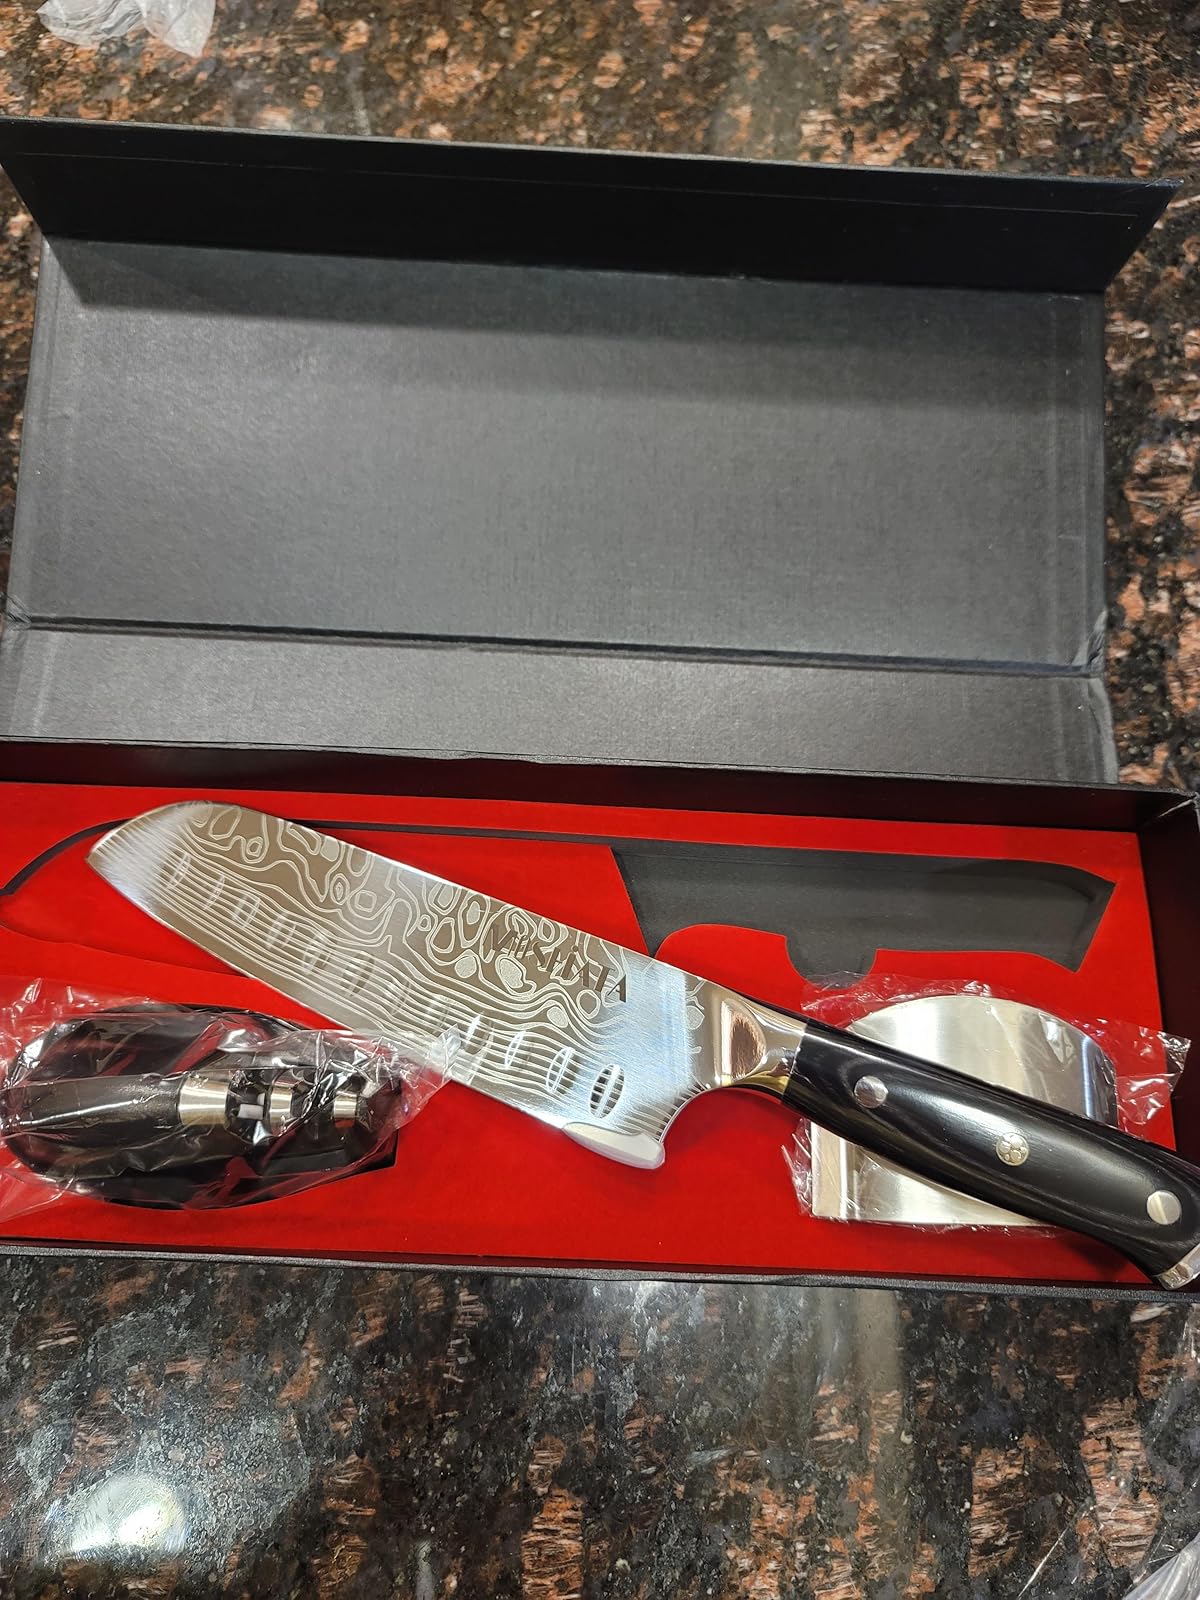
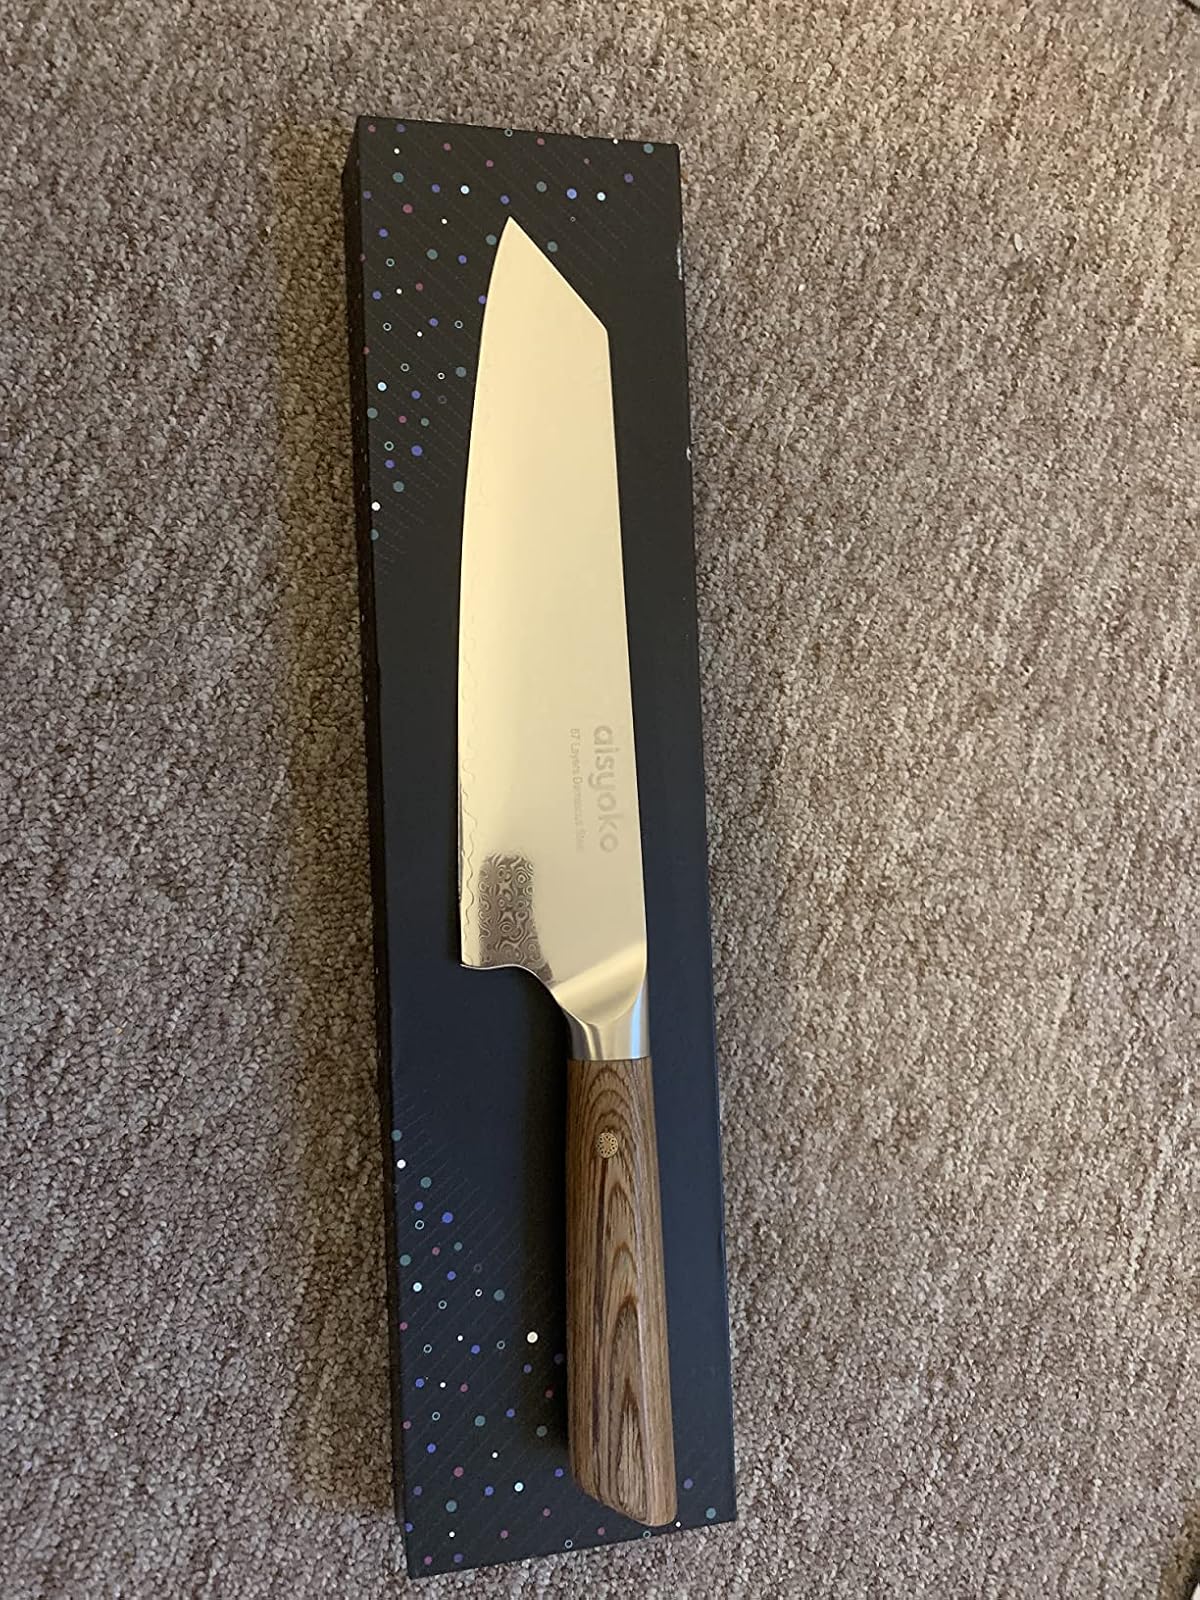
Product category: items_knife
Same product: no